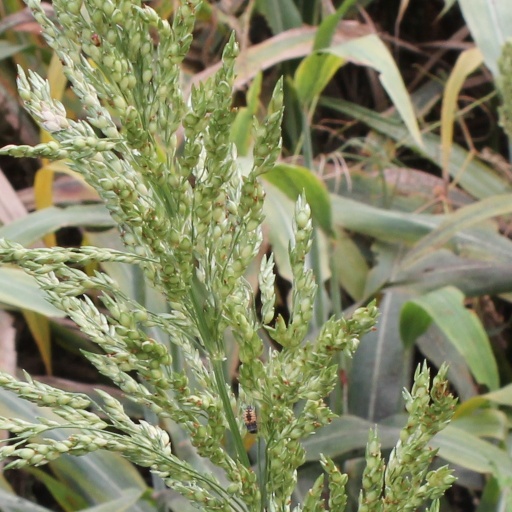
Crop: sorghum